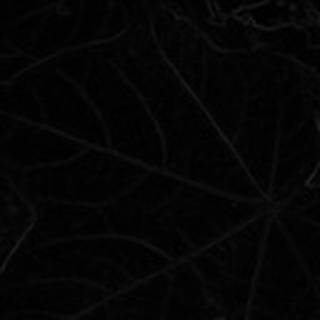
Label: healthy_cotton